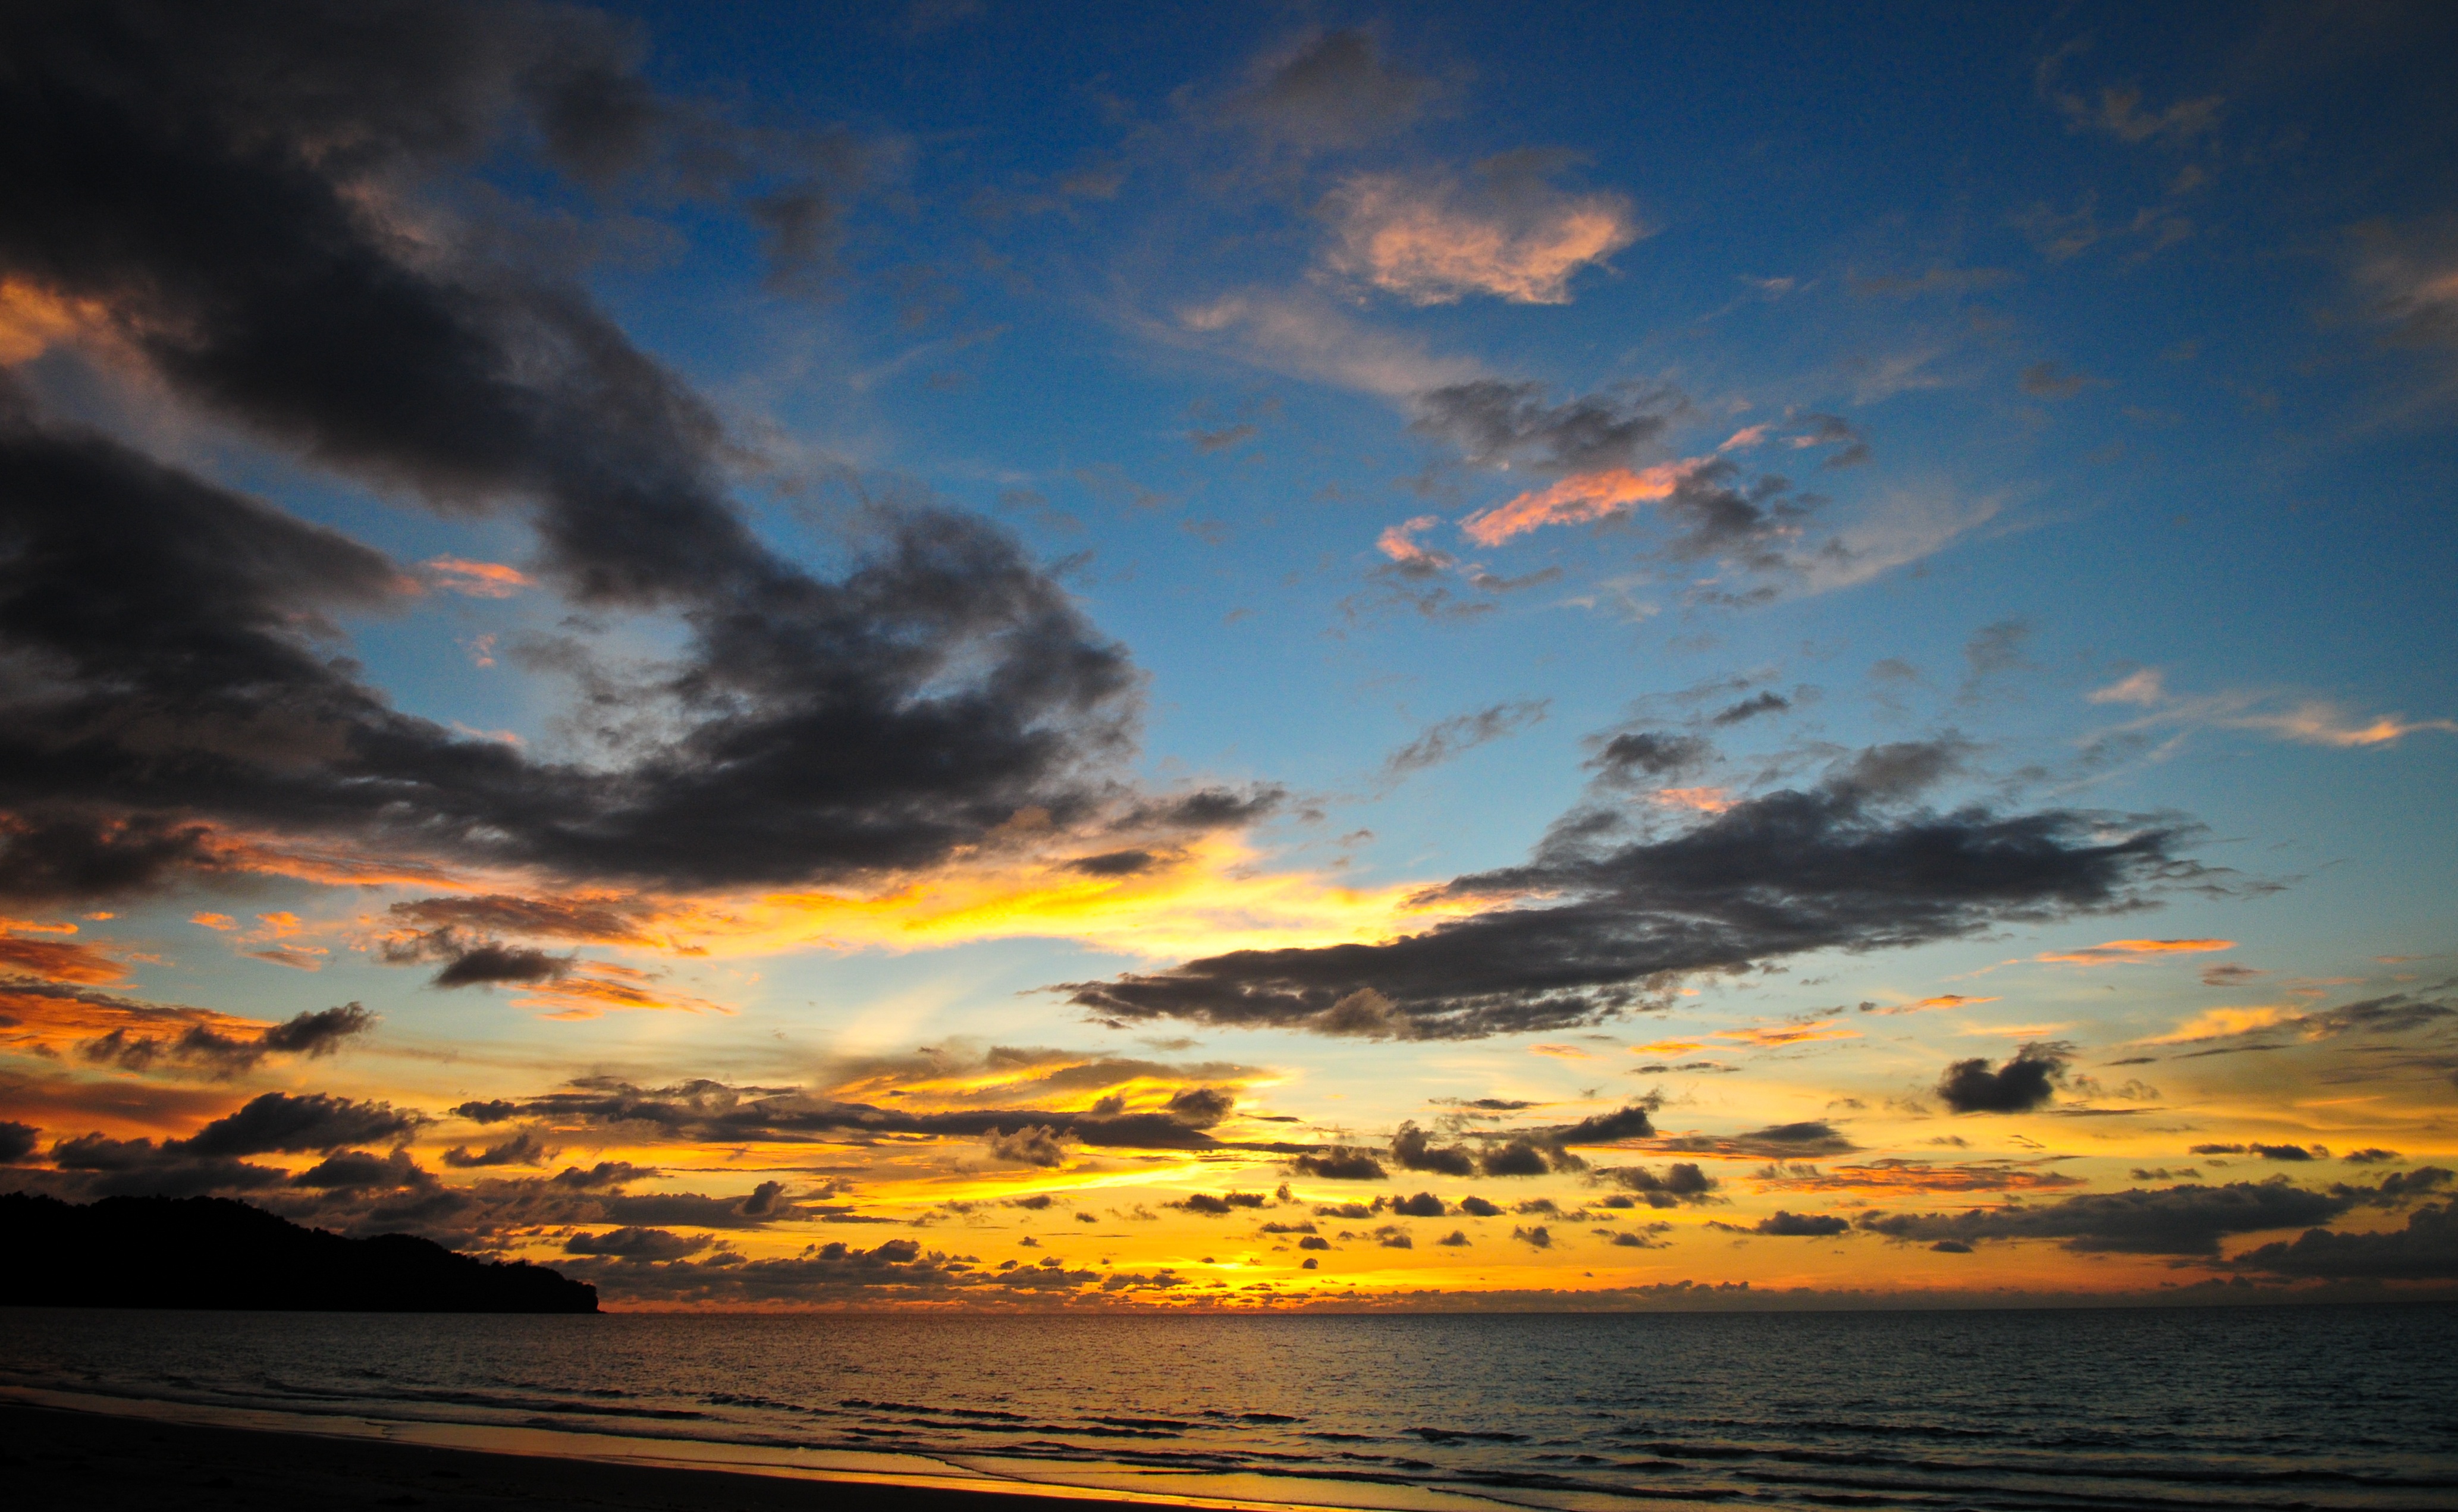
beach, sea, coast, ocean, horizon, light, cloud, sky, sunrise, sunset, morning, shore, wave, dawn, dusk, evening, orange, scenic, colorful, yellow, clouds, dramatic, wonderful, afterglow, meteorological phenomenon, wind wave, red sky at morning